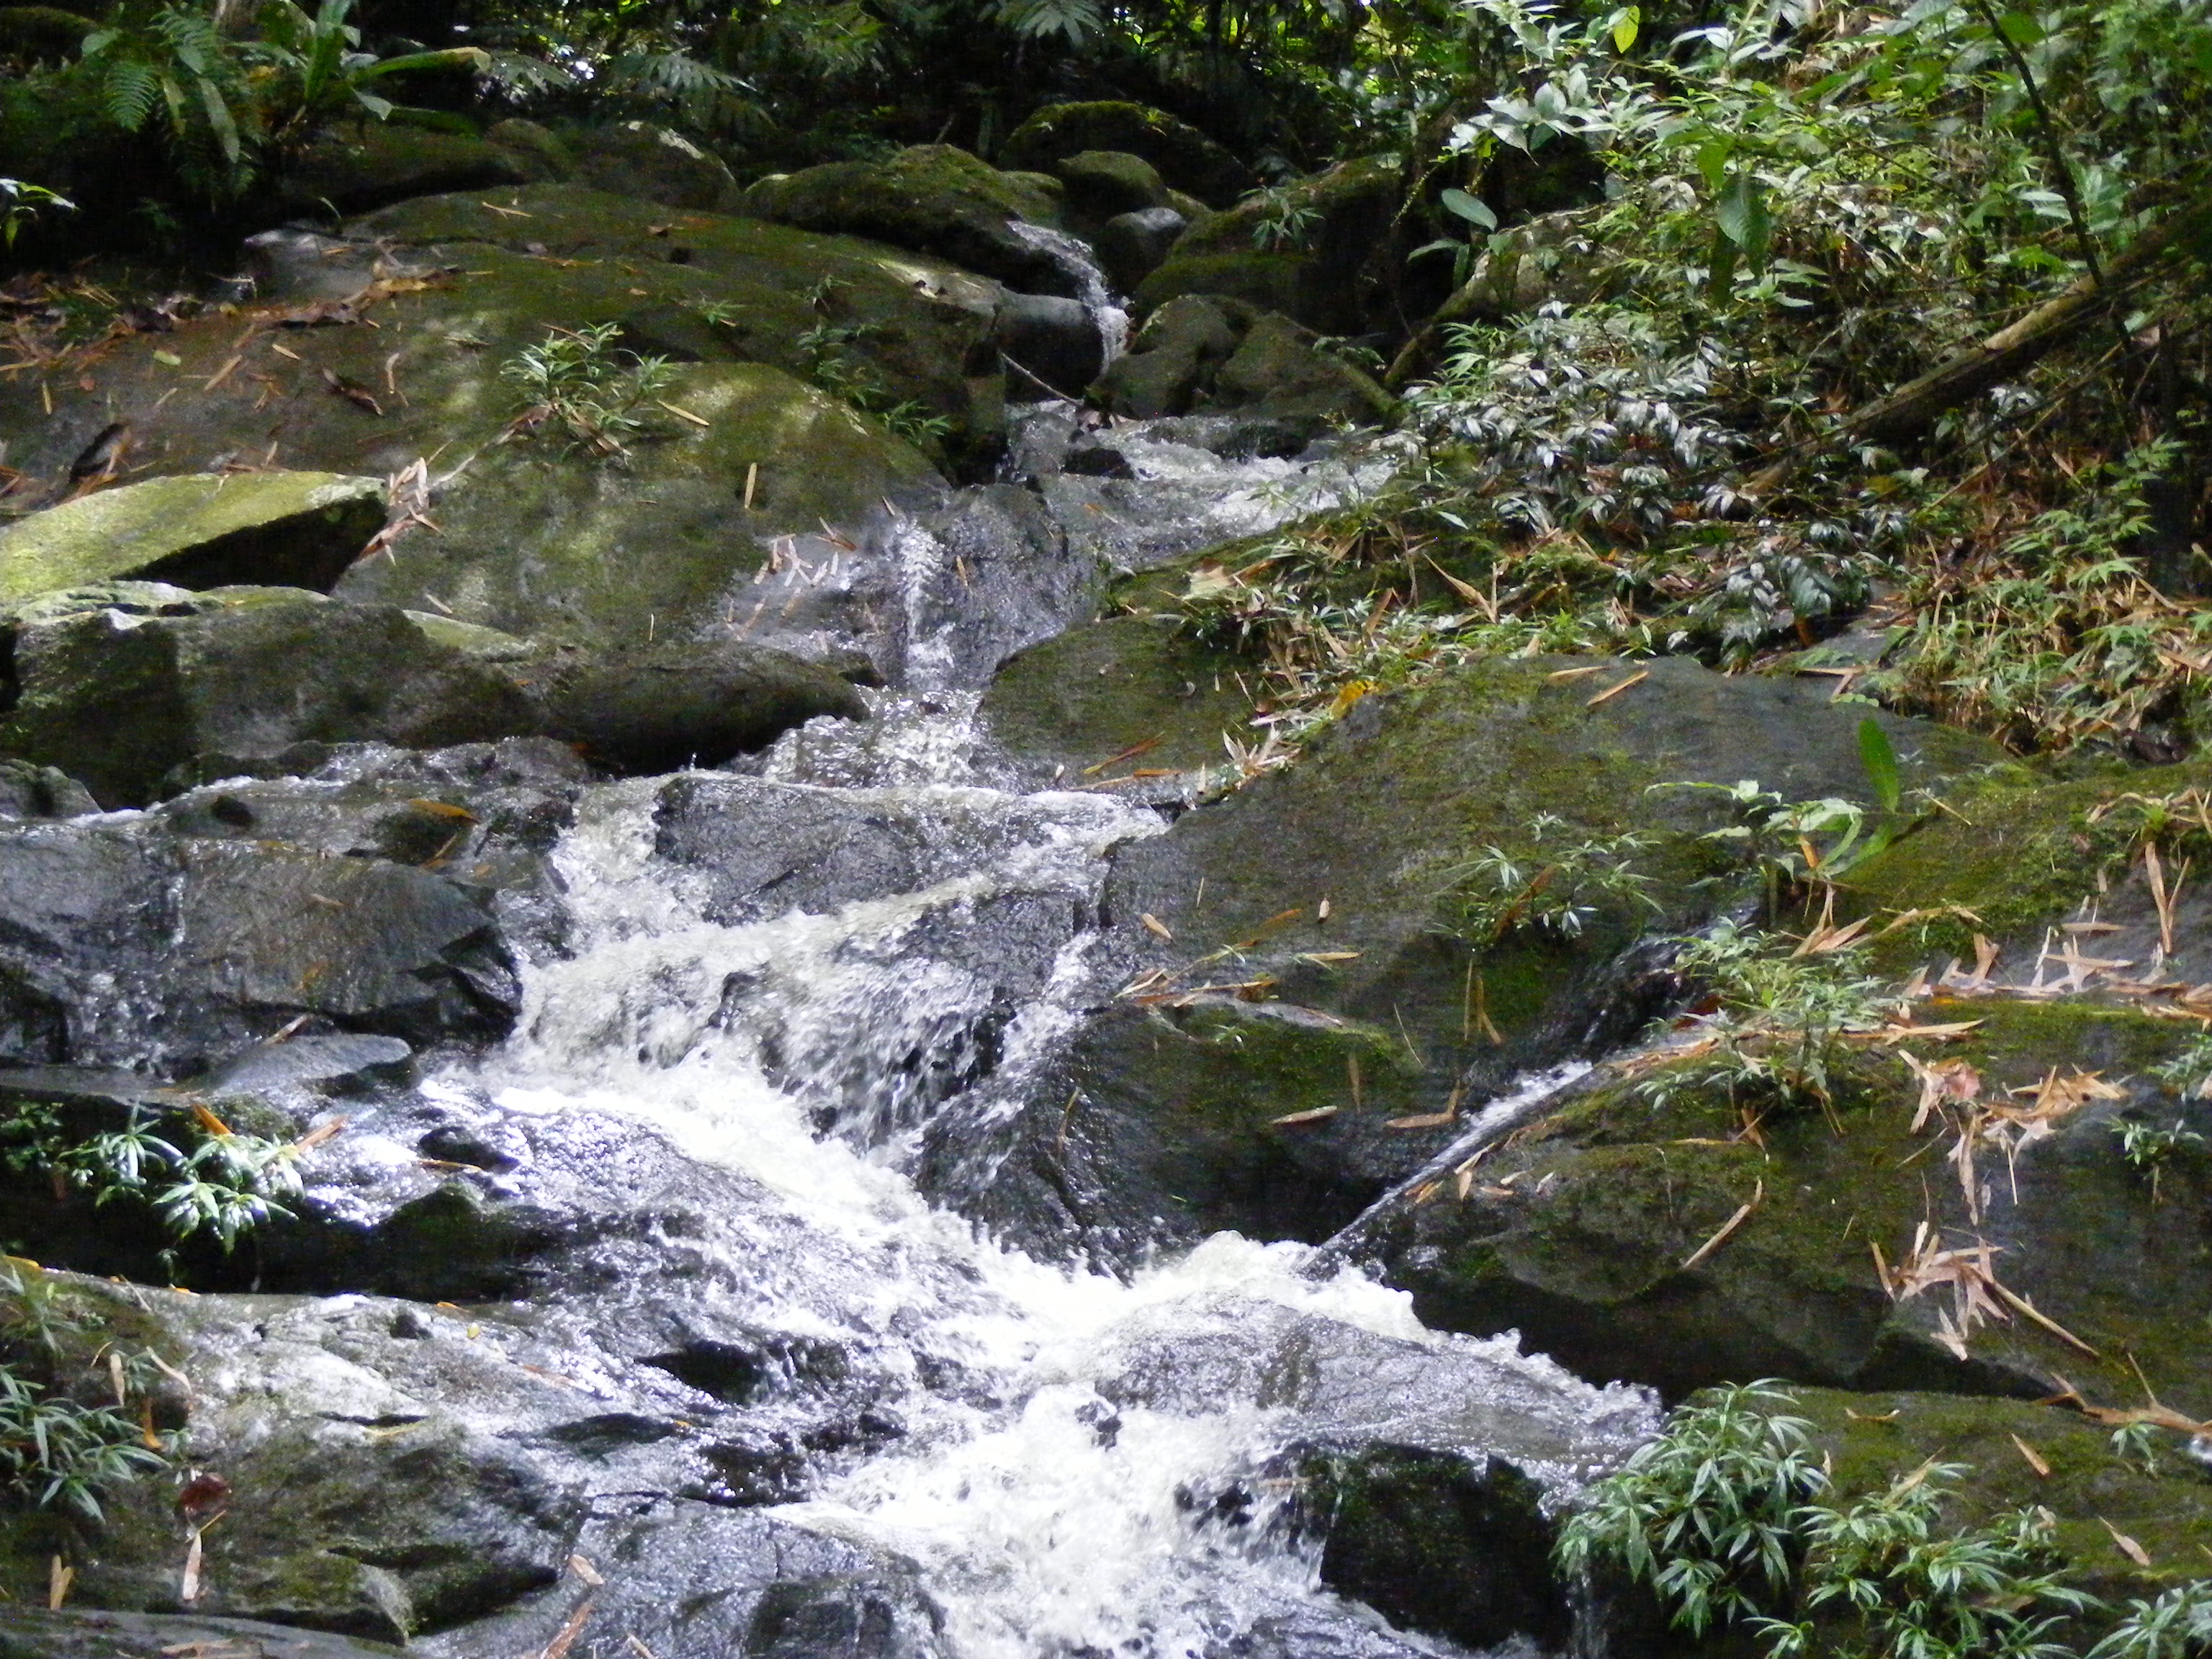
puerto rico, mountain, rain forest, wild, stream, water, watercourse, water resources, body of water, creek, nature reserve, vegetation, river, arroyo, rapid, tributary, stream bed, riparian zone, biome, fluvial landforms of streams, waterfall, old growth forest, rainforest, tree, forest, water feature, riparian forest, rock, ravine